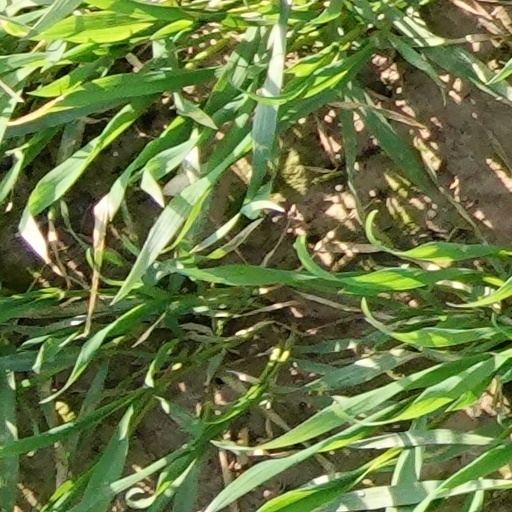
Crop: wheat